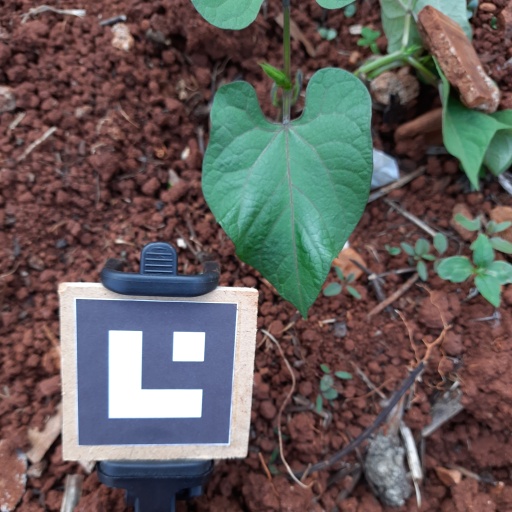
Observations: wavy surface, no eating holes, under shade